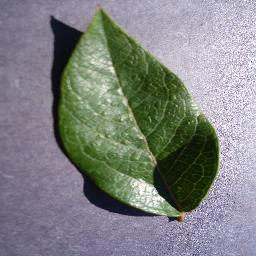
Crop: blueberry
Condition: healthy